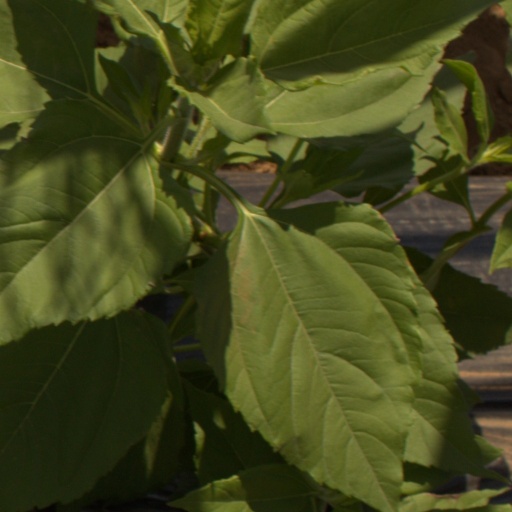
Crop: Jerusalem artichoke